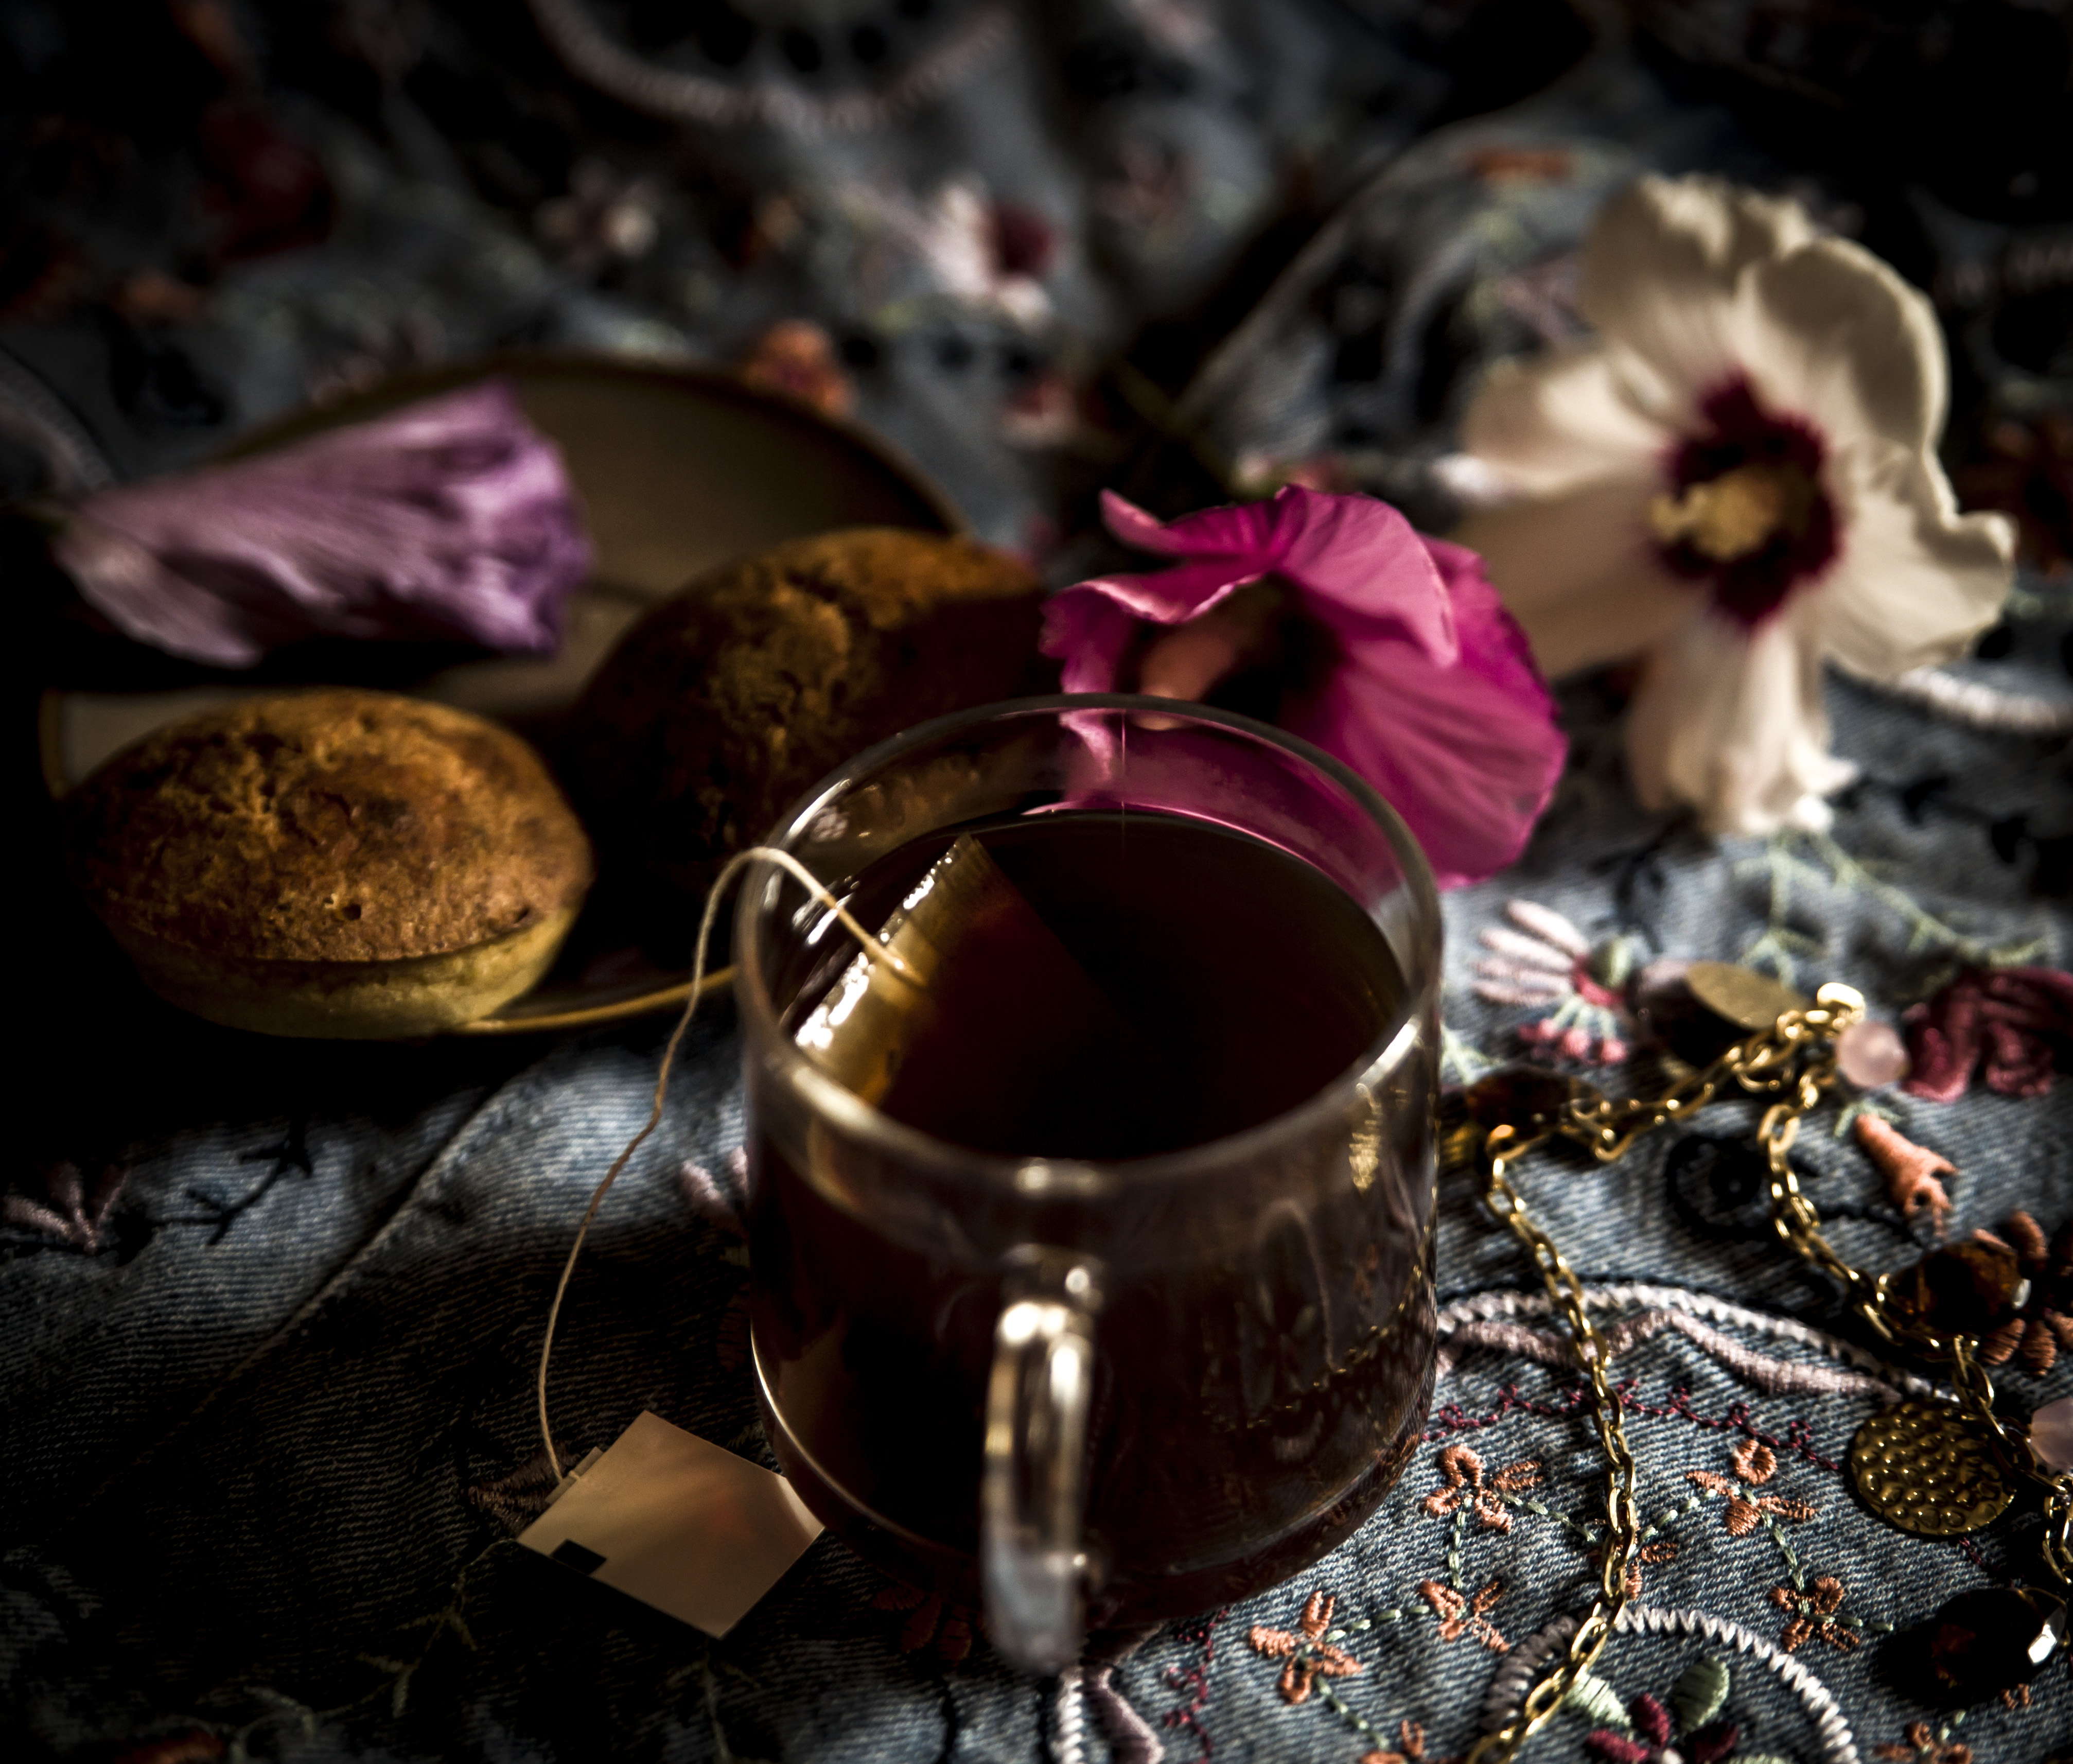
flower, tee, harmony, free, time, beautiful, feeling, romantic, cup, still life photography, still life, teacup, drinkware, tableware, photography, petal, drink, coffee cup